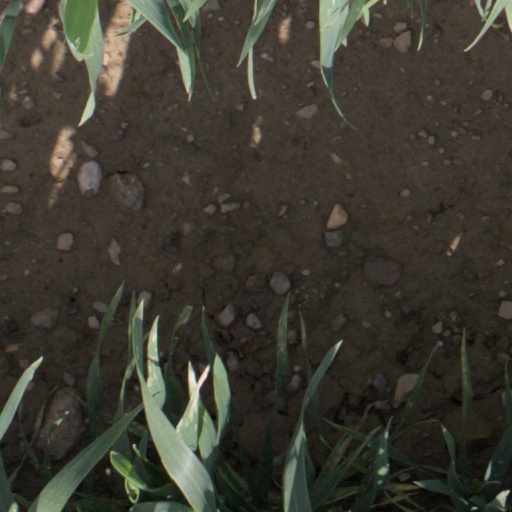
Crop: wheat